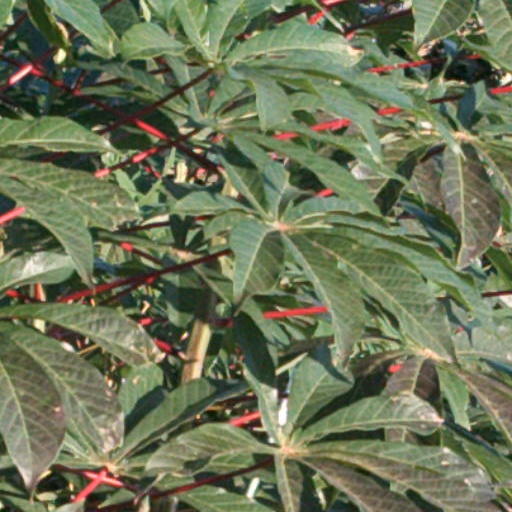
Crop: cassava